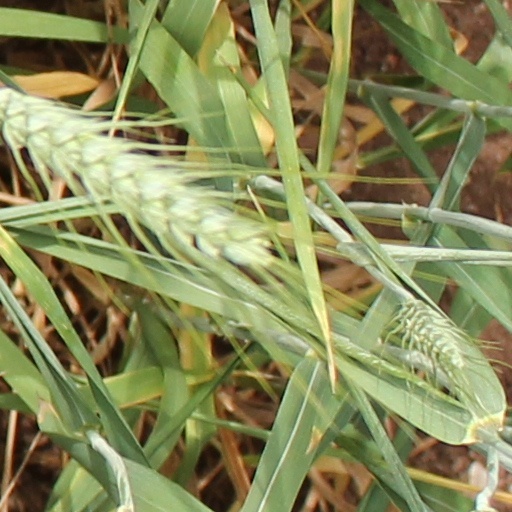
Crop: wheat